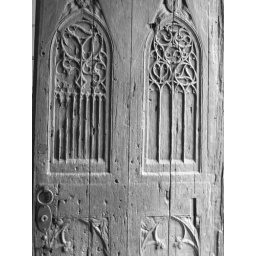
fancy door in black and white